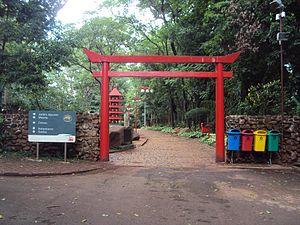
Ribeirão Preto est une commune brésilienne située dans le sud-est du pays. C'est la neuvième ville de l'État de São Paulo. Ribeirão Preto est situé à 313 km au nord-est de la capitale de l'État et à 700 km de la capitale nationale. Sa population était de 604 682 habitants au recensement de 2010 et de 703 293 habitants en 2019 selon l'estimation de l'Institut Brésilien de Géographie et Statistique. La superficie de la commune est de 650,92 km², dont 127,31 km² sont situés en zone urbaine et 523,61 km² sont situés en zone rurale.